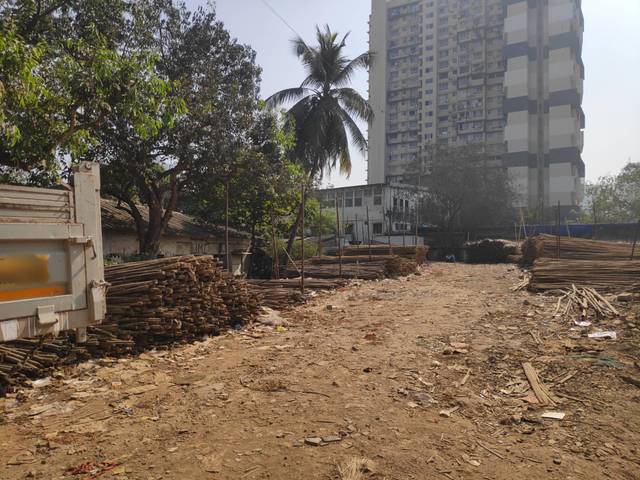
Region: India
Coordinates: 19.151, 72.845